Madonna at the Fountain

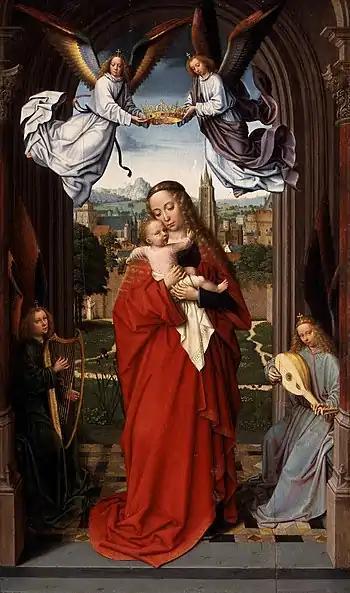
Gerard David, "Virgin and Child with Four Angels", c. 1510–15. 63.2 cm × 39.1 cm, Metropolitan Museum of Art.

The Madonna at the Fountain is a 1439 oil on panel painting by the early Netherlandish artist Jan van Eyck. It belongs to van Eyck's late work, and is his last signed and dated painting. It retains its original frame, which bears the inscription;